Nagpur Metro

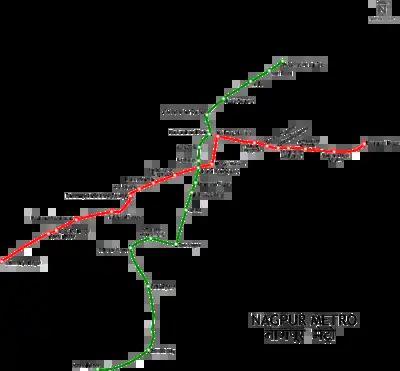
Nagpur Metro rail map

This corridor originates from Automotive Square on Kamptee Road; moves along Kamptee Road and reaches the intersection point of Amravati Road and Wardha Road, then after crossing fly over moves towards Munje Square, moves towards Dhantoli and along the nala moves towards Empire/Dr Munje Marg, leads towards Congress Nagar T-Point, then on Rahate Colony Road and then falls on Wardha Road, leads towards NEERI, then moves along Wardha Road and then west of Railway Track in MIHAN area. And passes through wide stretch of land between the railway boundary line and the road near proposed Container Depot.